Cumberland County Biker/Hiker Trail

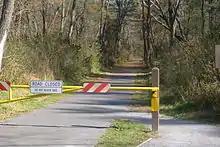
For roughly one mile, the Appalachian Trail and the Cumberland County Biker/Hiker Trail are one and the same.

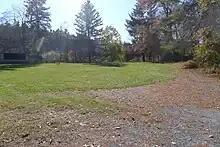
One of the campgrounds at Pine Grove Furnace State Park right along the Biker/Hiker Trail

Ample parking, restroom facilities, and picnic areas are located in the Fuller Lake and Laurel Forge Pond day use area as well as at the Pine Grove Furnace State Park and Appalachian Trail Museum locations. All restrooms and facilities are recently renovated and extremely well maintained. The trail passes right by Fuller Lake and Laurel Forge Pond where users can swim, boat, fish, relax on the beach, or take a seat on the waterside benches. There are multiple campgrounds located near each the Lake and Pond as well as multiple picnic areas.